2022 FIFA World Cup Group F

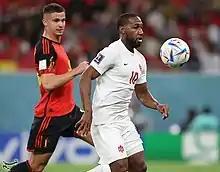
Belgium vs Canada

Matches in Group F of the 2022 FIFA World Cup took place from 23 November to 1 December 2022. The group consisted of Belgium, Canada, Morocco and Croatia. The top two teams, Morocco and Croatia, advanced to the round of 16, and later played against each other again in the third-place play-off game, with Croatia winning 2–1. Morocco advanced to the knockout stage for the first time since 1986. By winning the group, they became the first African team to do so since Nigeria in 1998. Belgium failed to advance out of the group round for the first time, also since 1998.